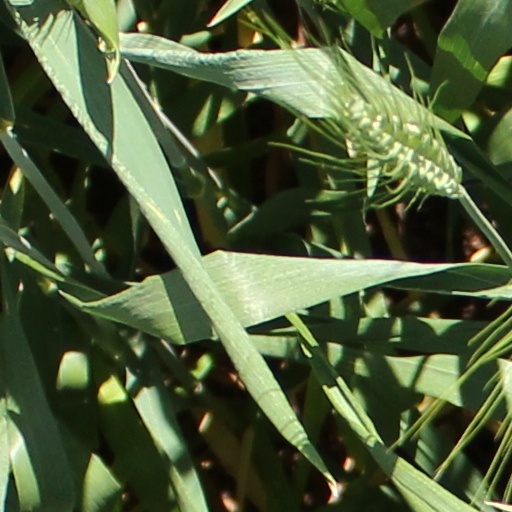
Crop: wheat